Lycaenops

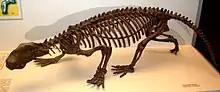
A "Lycaenops" skeleton in the Milan Natural History Museum

The type species "Lycaenops ornatus" was named by South African paleontologist Robert Broom in 1925.